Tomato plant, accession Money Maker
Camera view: bottom (45 deg); turntable rotation: 330 degrees
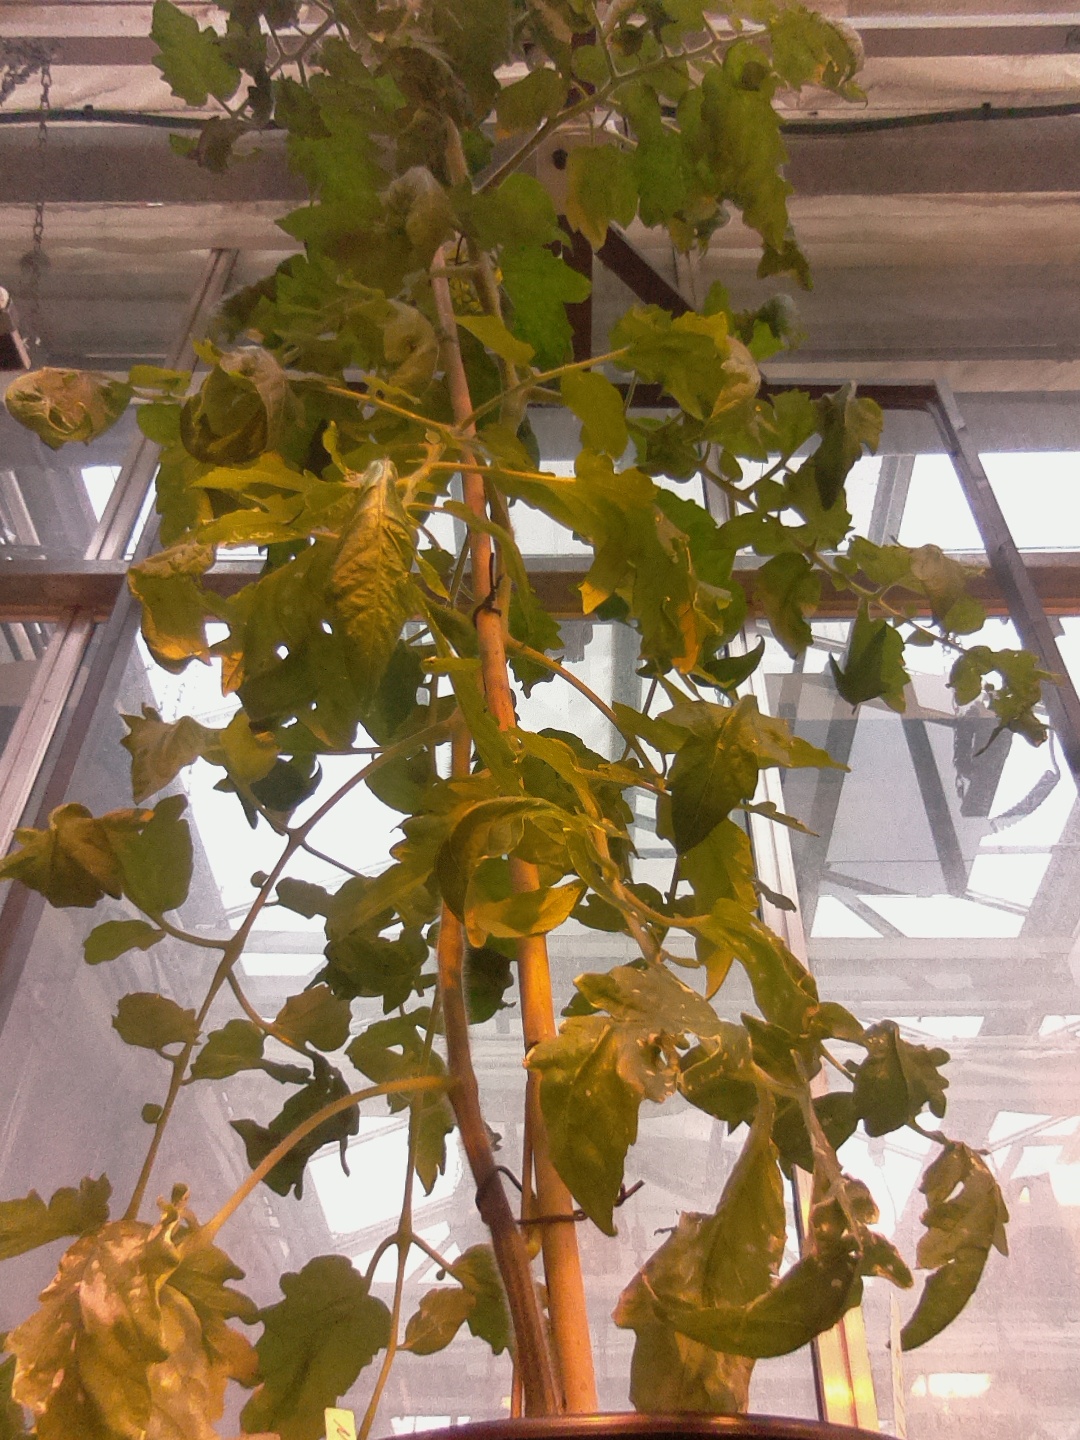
BBCH growth stage 68: Full flowering, 80%-90% of flowers open, more petals falling